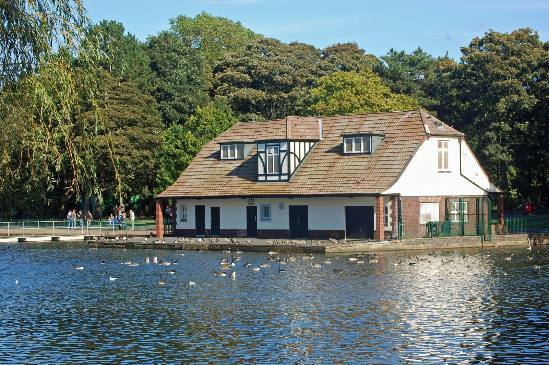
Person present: No